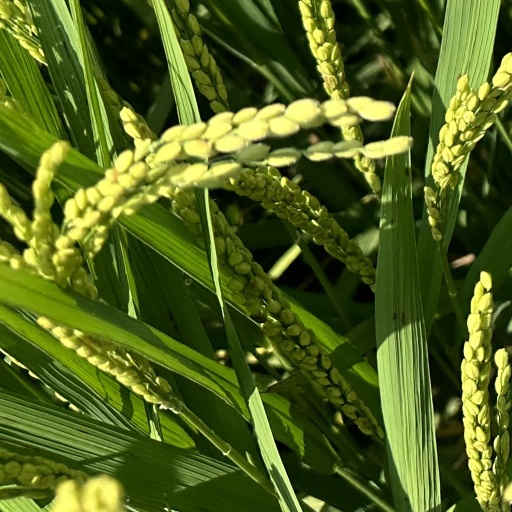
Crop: rice